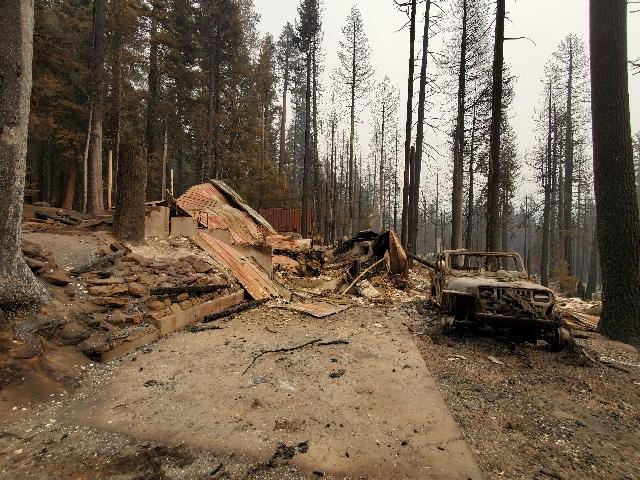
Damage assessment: destroyed